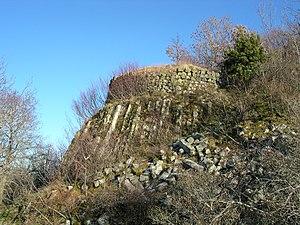
Ruine du château de Montredon au sommet du Mont Redon à proximité du village de Ponteix (Commune d'Aydat, Puy-de-Dôme, France)
Le mont Redon est un sommet d'origine volcanique à côté du village de Ponteix, sur la commune d'Aydat. Il est formé par une ancienne cheminée volcanique basaltique datant du Tertiaire. Son sommet est occupé par les ruines du château de Montredon.